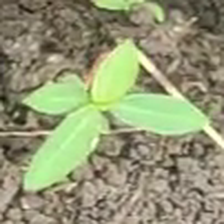
Weed species: Moti_dudhi(Euphorbia_geneculata_L)